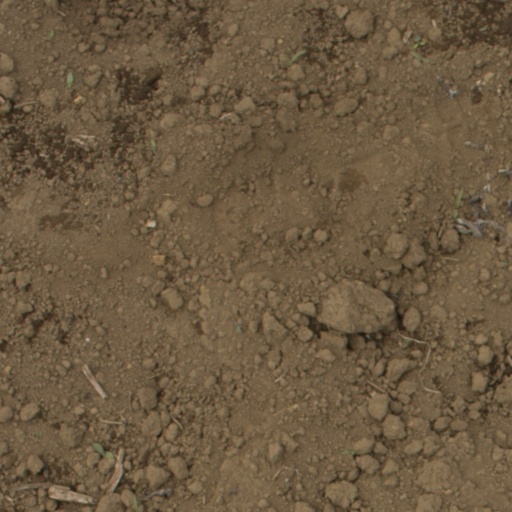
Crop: Jerusalem artichoke